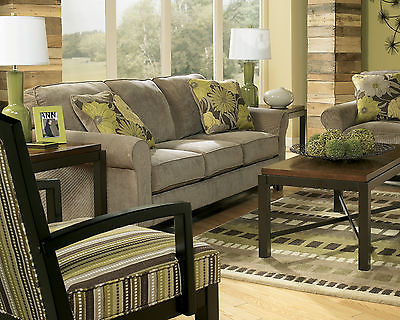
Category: sofa